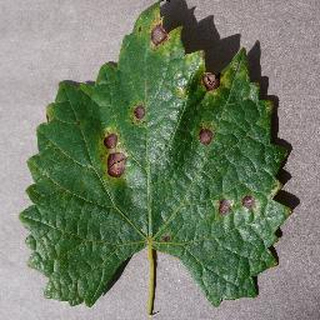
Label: grape_black_rot